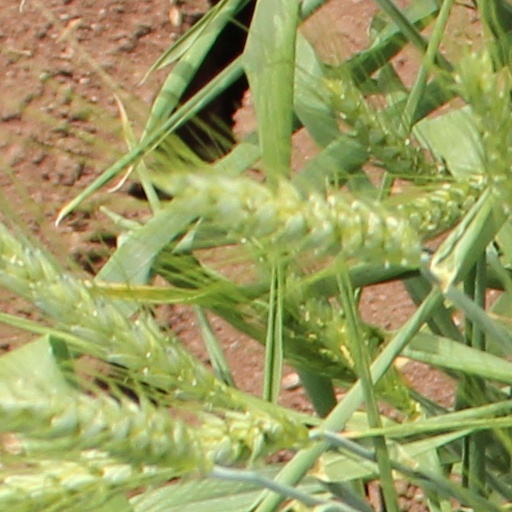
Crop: wheat